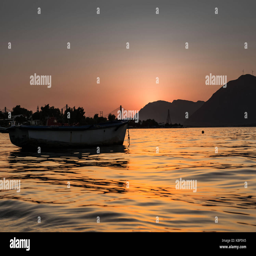
a boat in a dramatic sunset